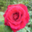
Label: rose